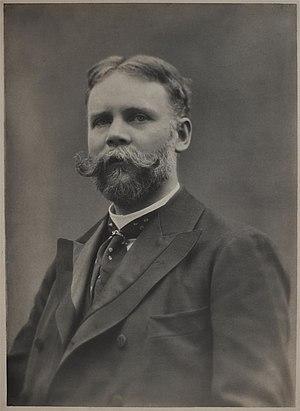
Premier autoportrait connu du photographe, vente aux enchères ""Photographies par Otto Wegener (1849-1924)"" à Hôtel de vente Drouot le 8 novembre 2018"
Otto Wegener est un photographe d'origine suédoise ayant exercé à Paris à partir de 1867.